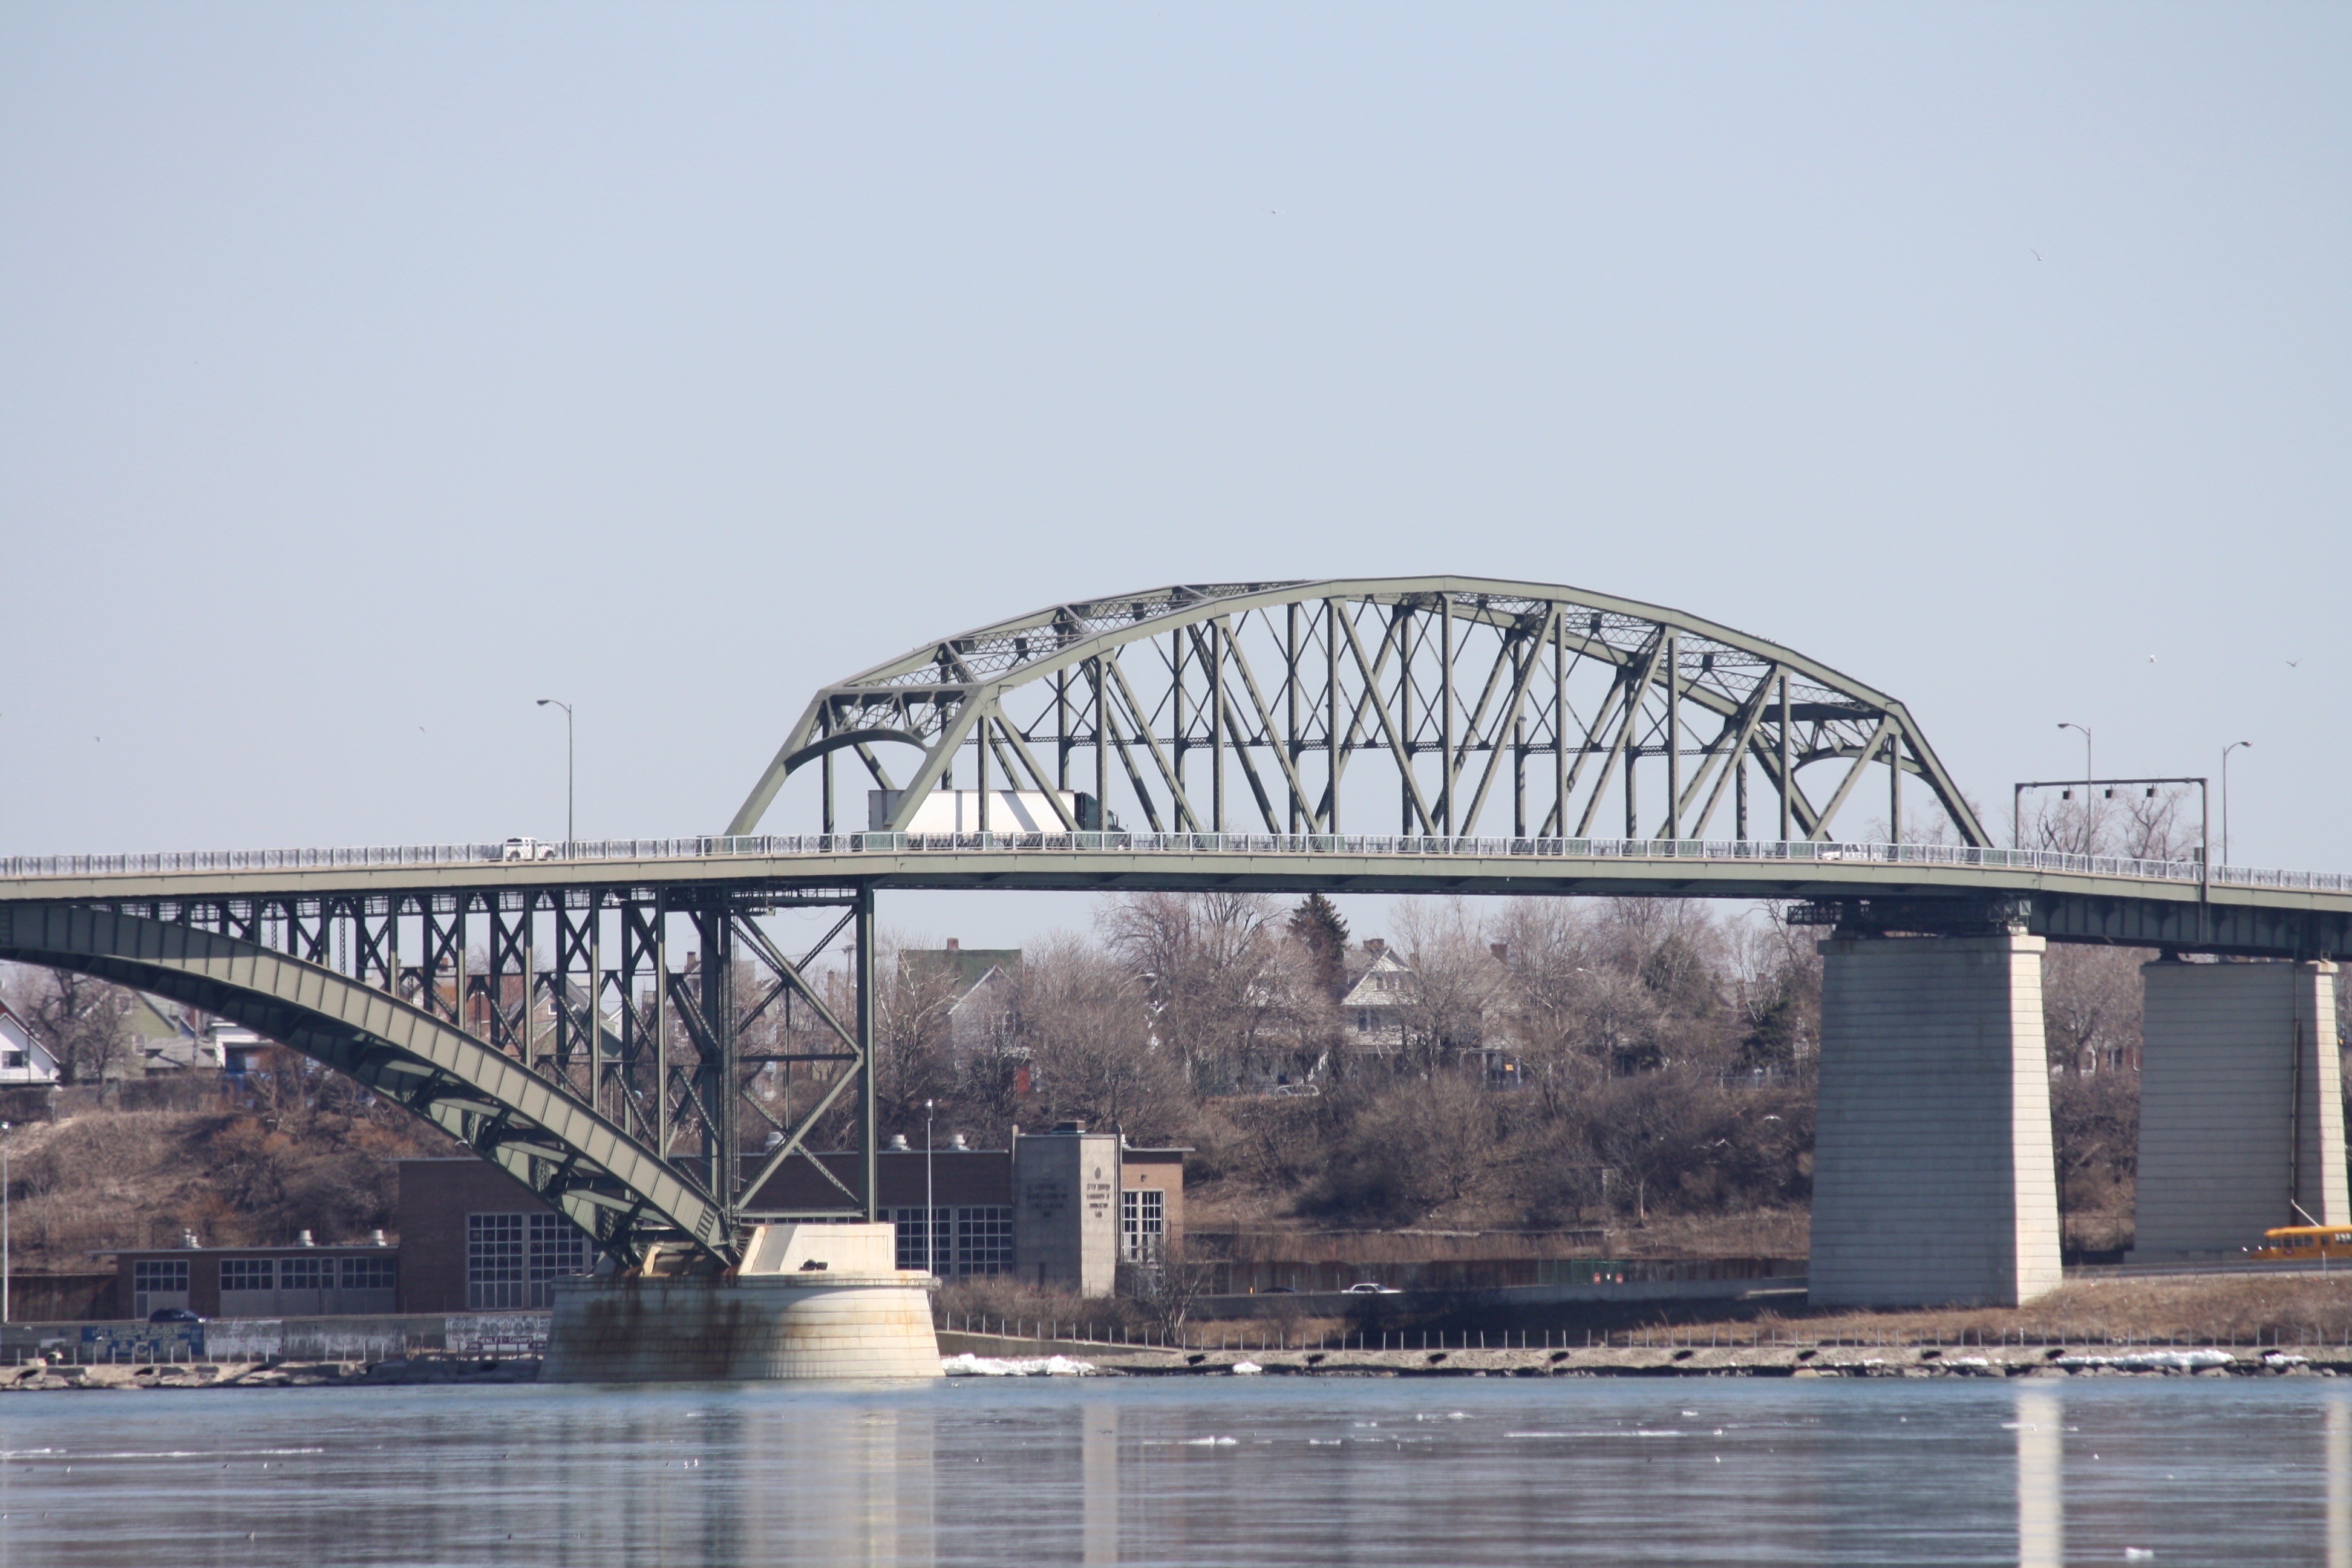
architecture, bridge, transport, reflection, landmark, cable stayed bridge, arch bridge, truss bridge, skyway, cantilever bridge, nonbuilding structure, tied arch bridge